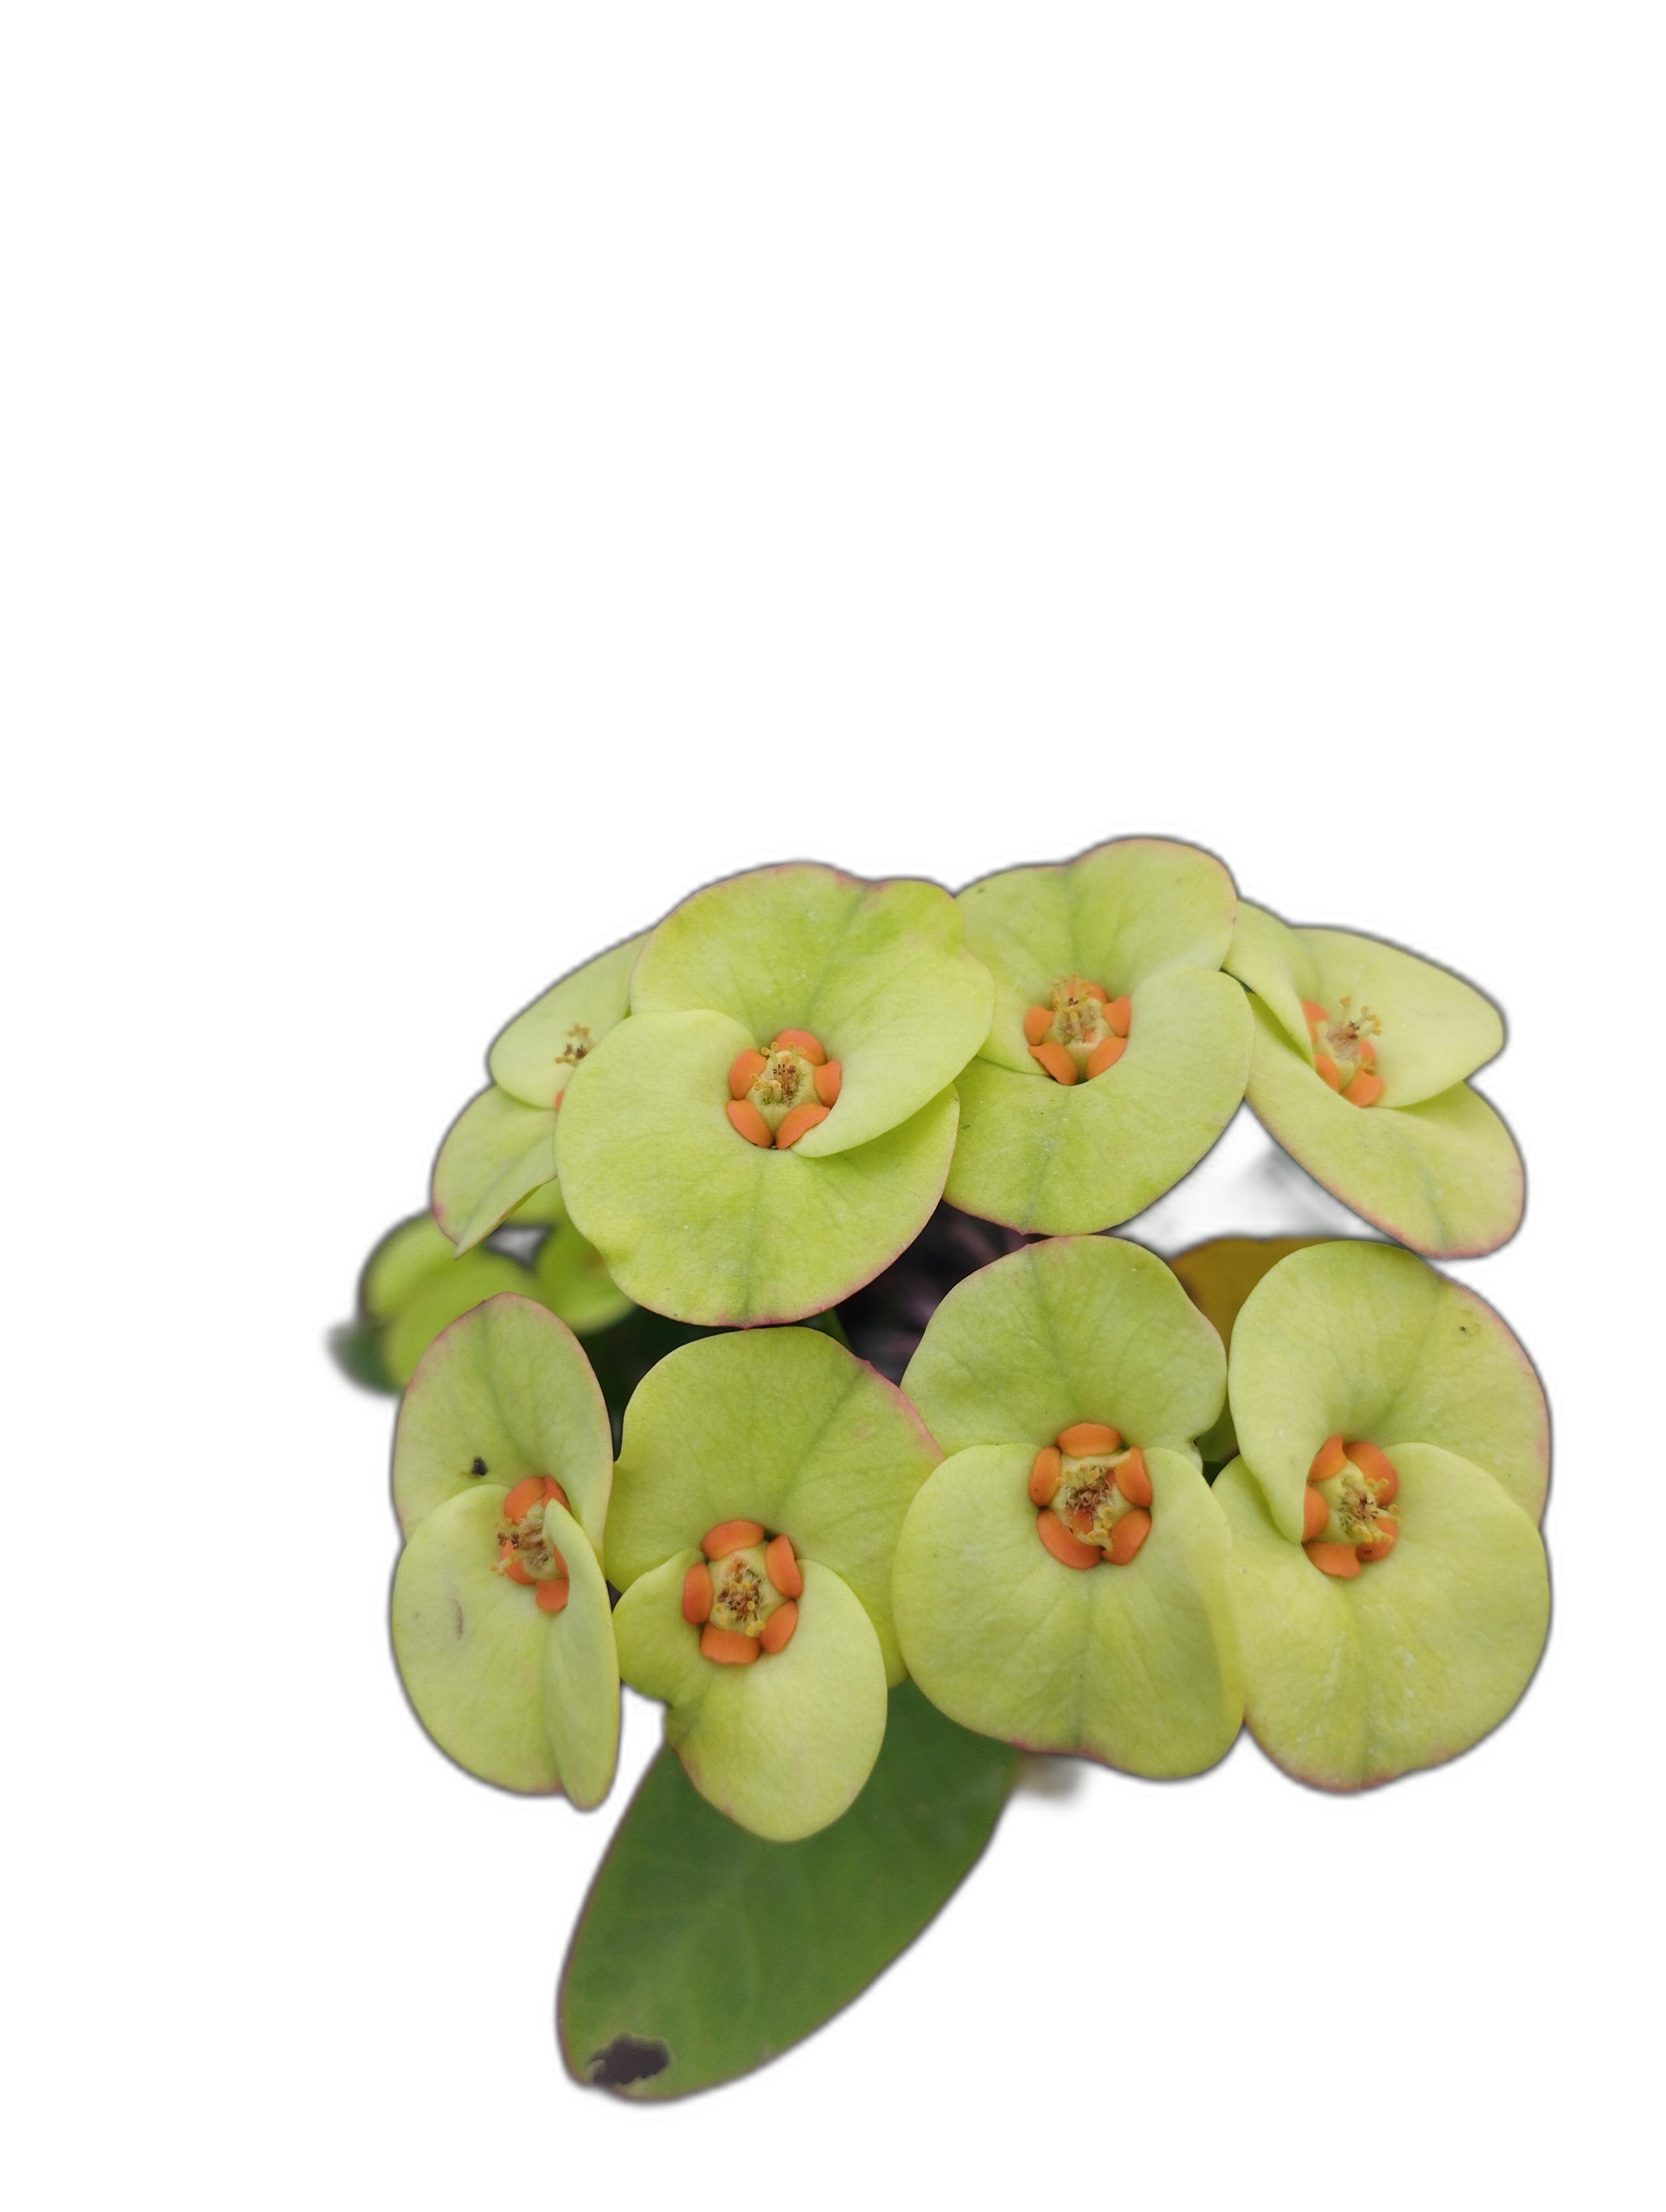
Label: Crown of thorns